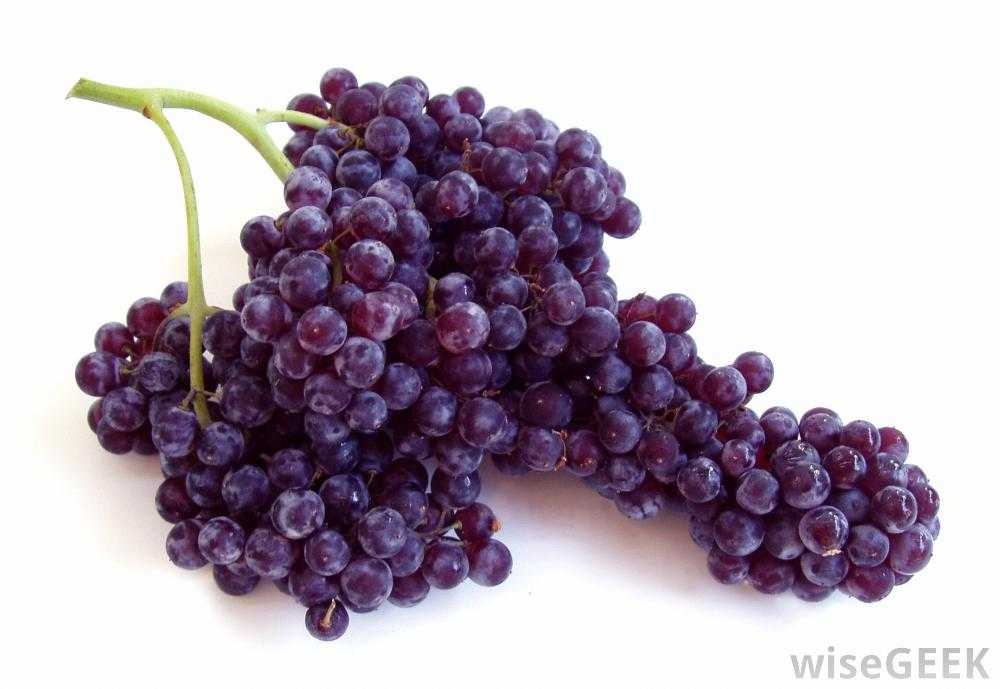
Label: Grapes